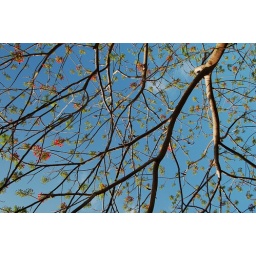
Royal Poinciana is beginning to bud against puffy clouds and blue sky